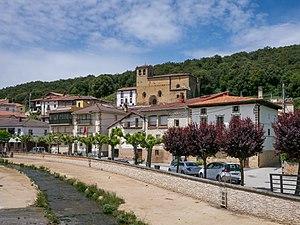
Marañón est une ville et une commune de la Communauté forale de Navarre.